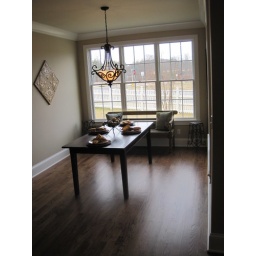
Breakfast room surrouned on two sides by walls full of windows